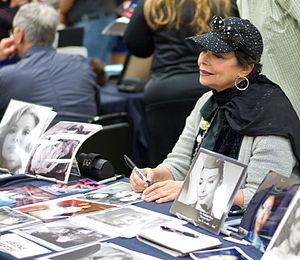
Arlene Martel est une actrice, écrivain et enseignante américaine. Avant 1964, elle était régulièrement surnommée Arline Sax ou Arlene Sax.